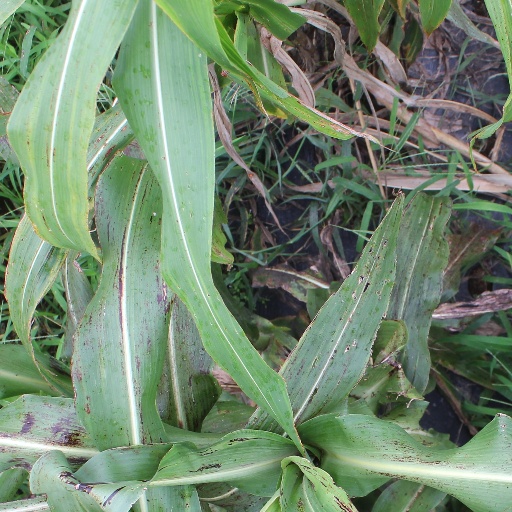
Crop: sorghum